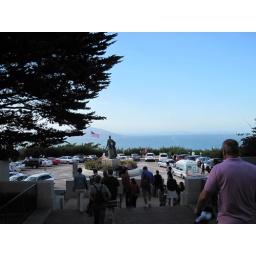
A day walking around SF. Random pictures of beautiful building and steets. A day walking around San Francisco. Random pictures of beautiful streets and buildings.